Breckland line

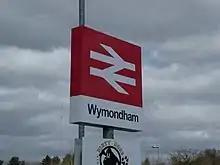
The Wymondham station sign

The places served by the route are listed below, with Ordnance Survey grid references provided for the stations: